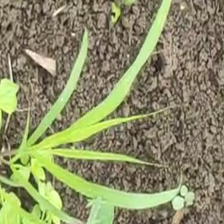
Weed species: Digitaria_SP_(Digitaria Sanguinalis )